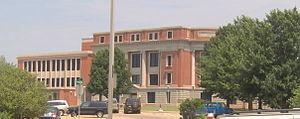
Le comté de Payne est un comté situé dans l'État de l'Oklahoma aux États-Unis. Le siège du comté est Stillwater. Selon le recensement de 2000, sa population est de 68 190 habitants mais la population est estimée en 2006 à 73 818 habitants. Le comté a été fondé en 1907 et doit son nom à David L. Payne, soldat et pionnier américain.